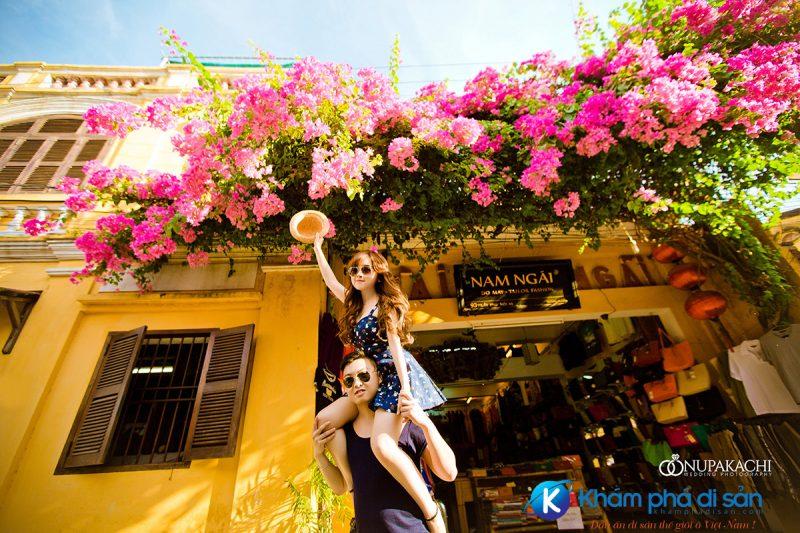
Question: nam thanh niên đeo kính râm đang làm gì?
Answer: cõng bạn gái trên vai